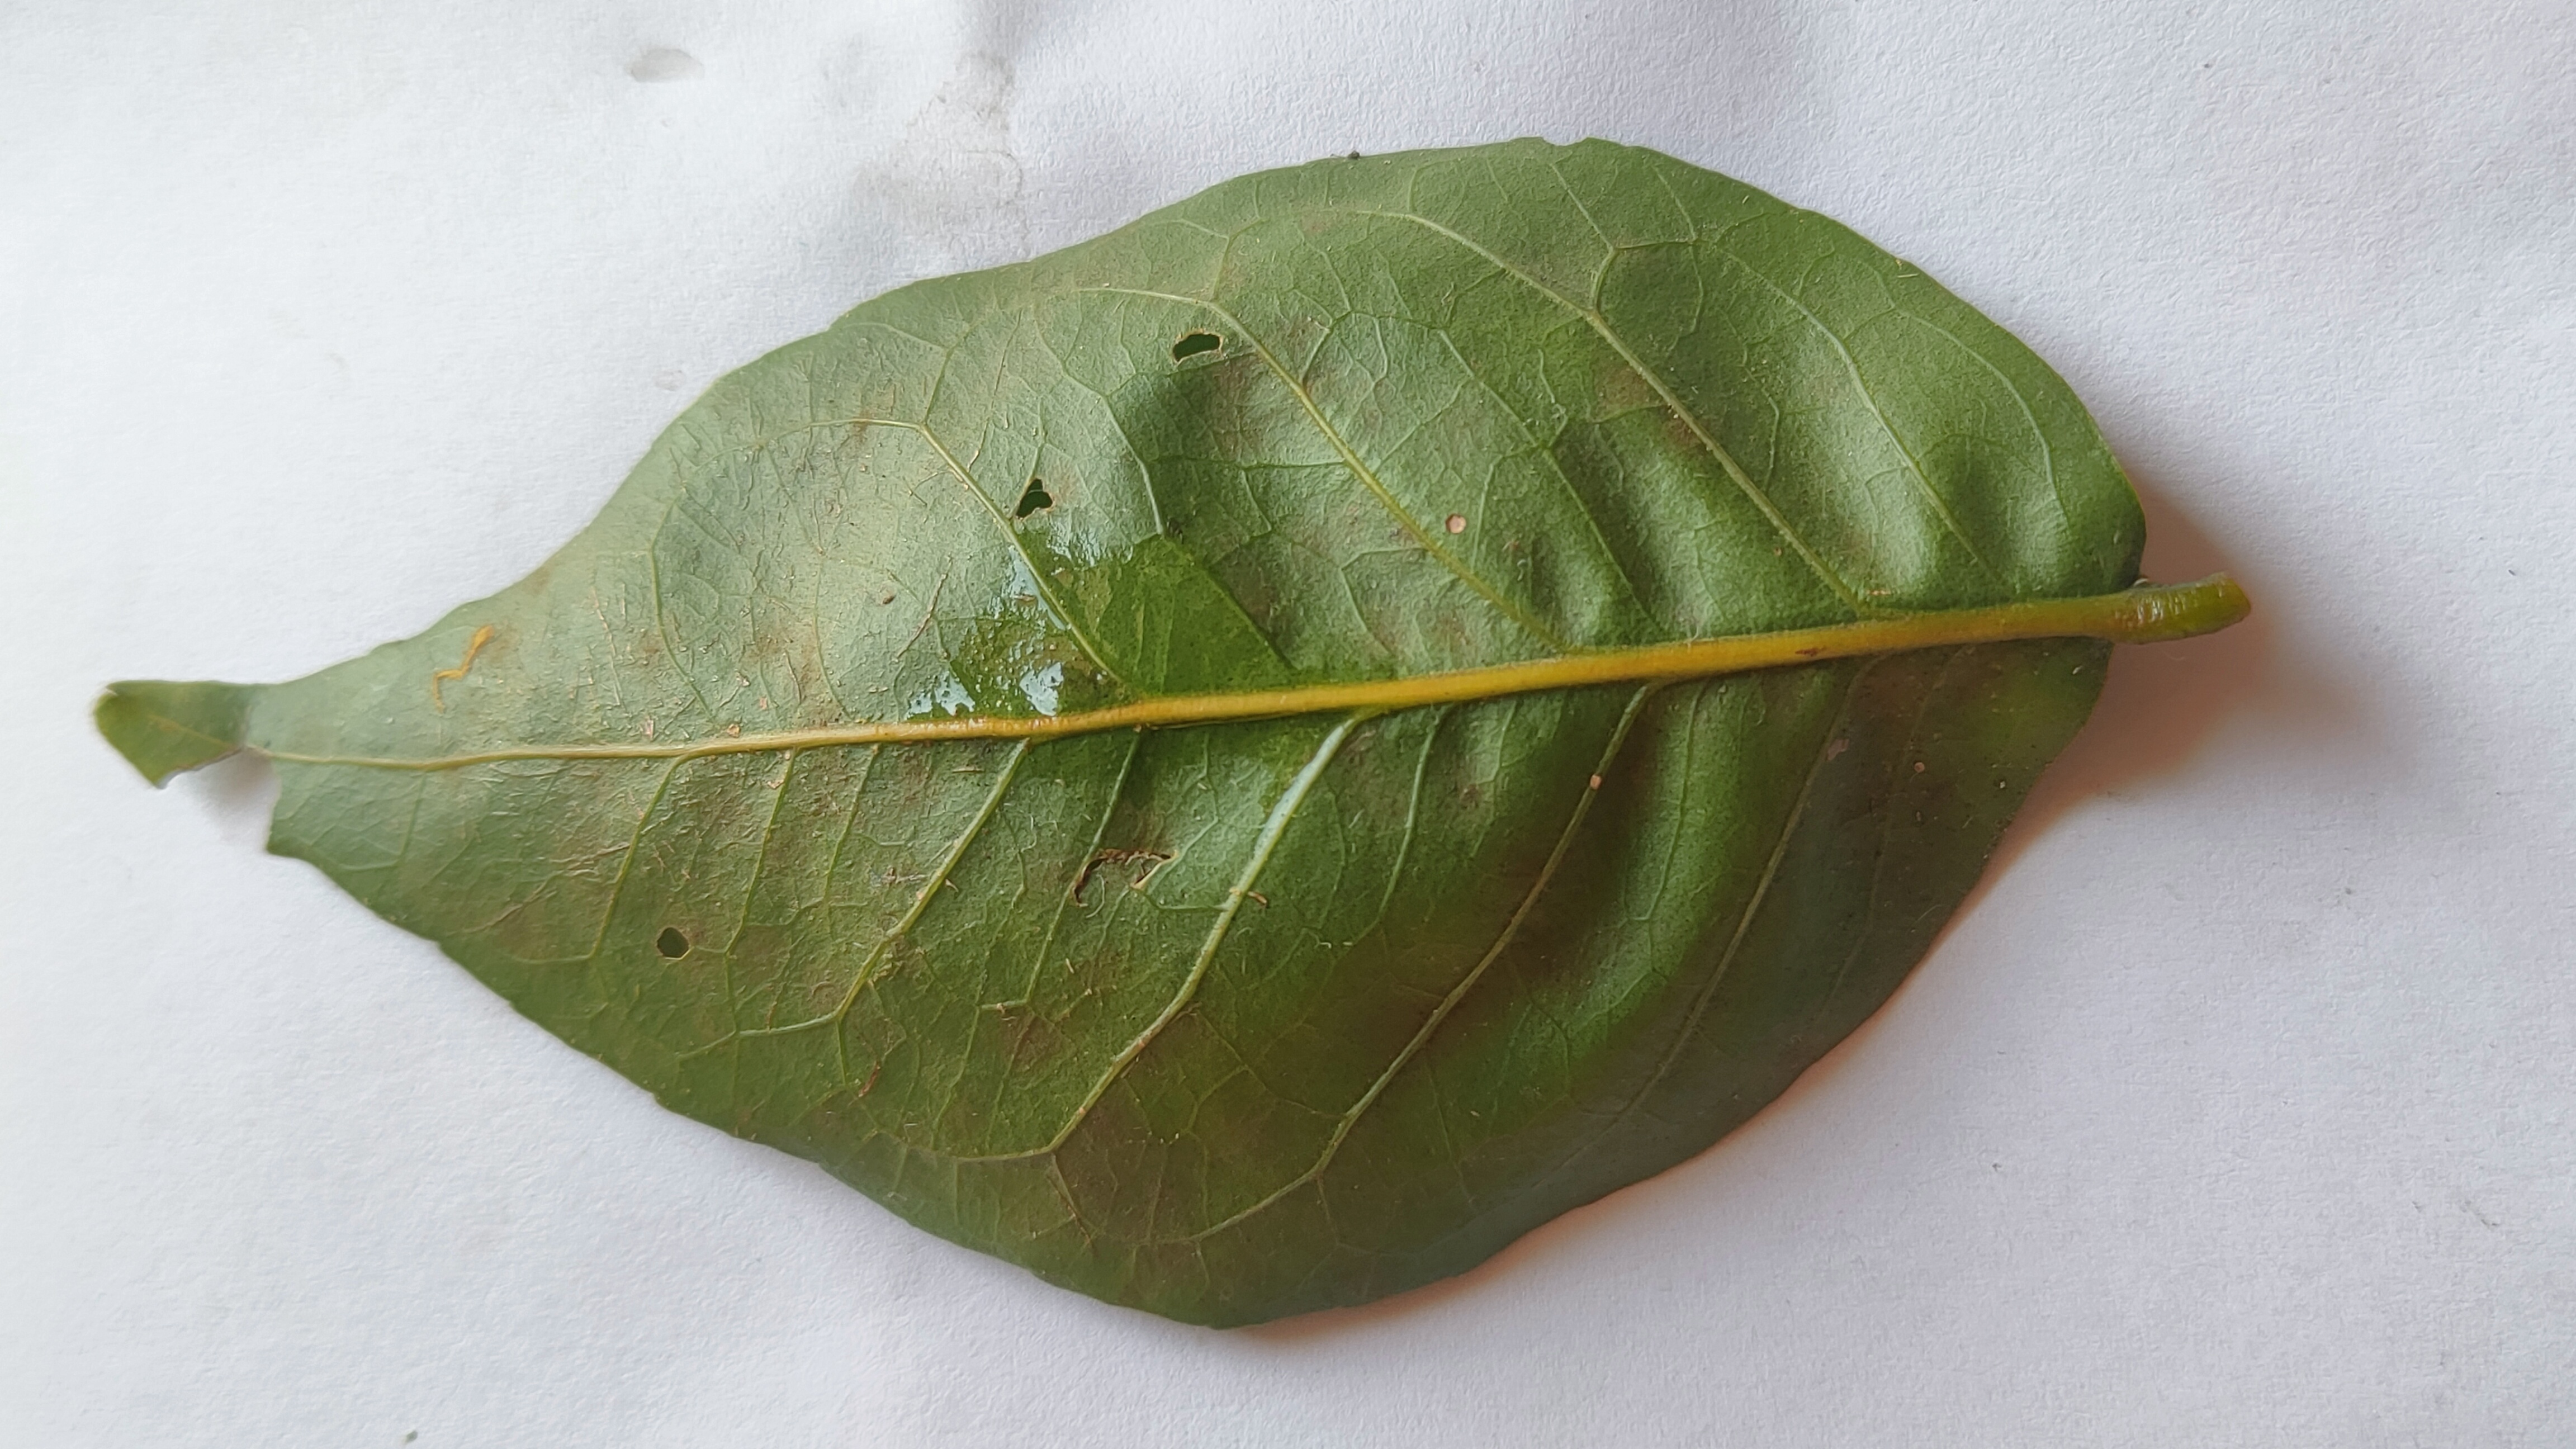
Leaf variety: Aegle marmelos